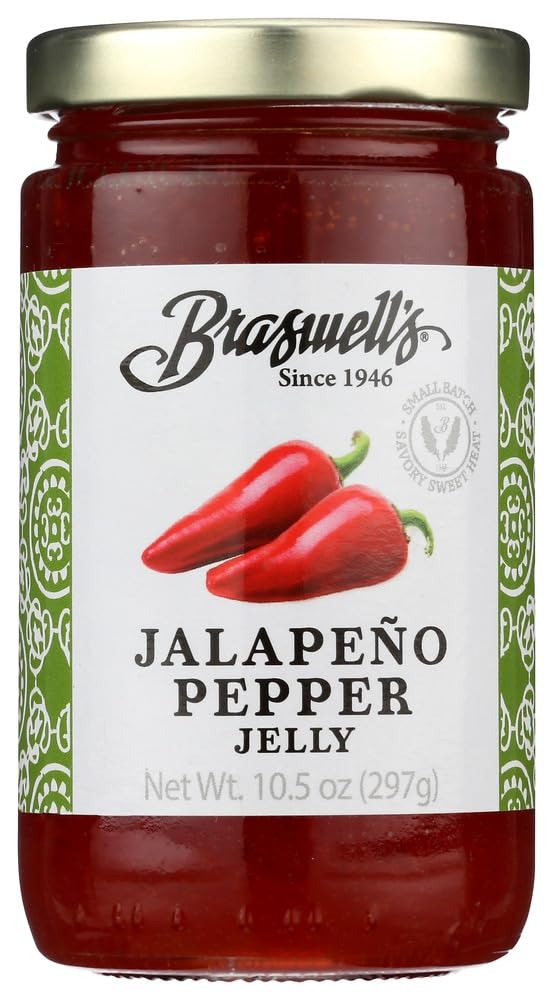
Item Name: Braswell Jelly Pepper Jalapeno
Value: 12.0
Unit: Count

Price: 33.55